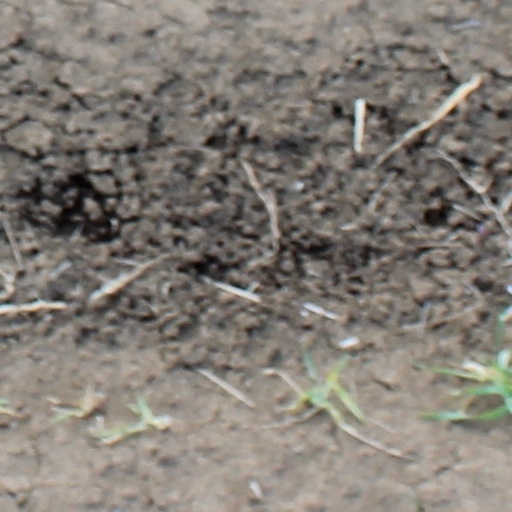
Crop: wheat